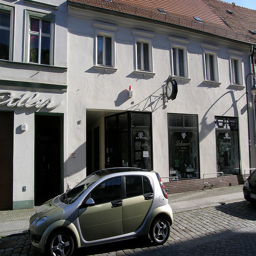
A car sits on the side of the road outside of a building.
A small car parked in front of a white building.
A taupe compact car parked on a brick street in front of a white commercial building.
A small car that is parked in front of a business.
a small car is parked in front of a store